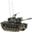
Label: tank